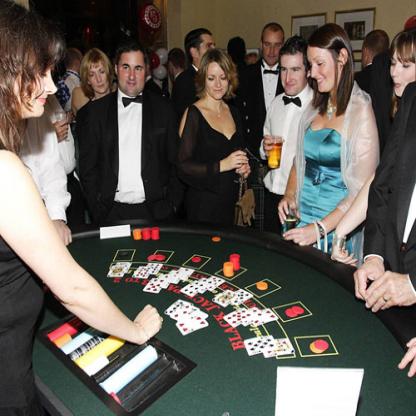
Scene: Indoor